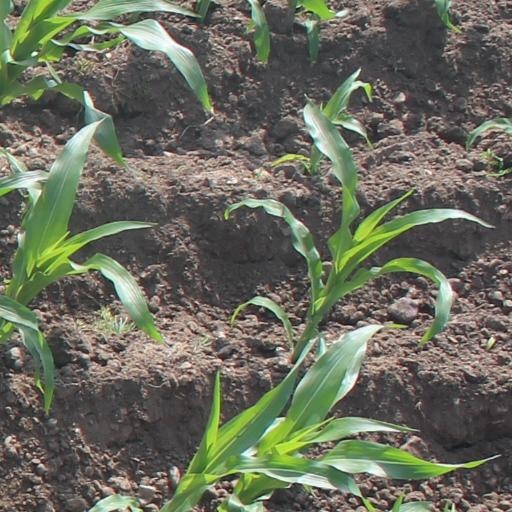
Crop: maize; corn